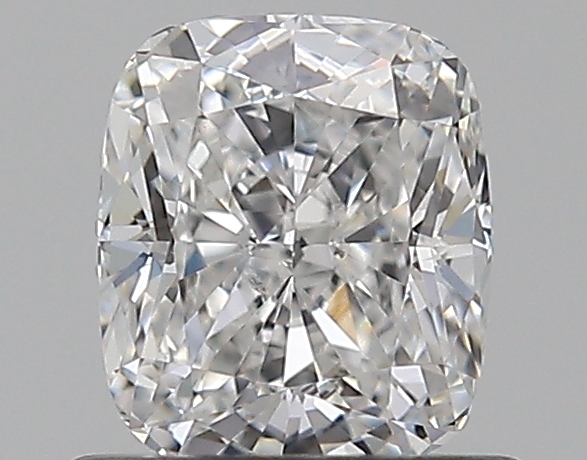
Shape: cushion
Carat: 0.72
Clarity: SI1
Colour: E
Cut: EX
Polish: EX
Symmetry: VG
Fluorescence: N
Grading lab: GIA
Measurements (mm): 5.48 x 4.71 x 3.25